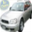
Label: automobile